Joan Cañellas

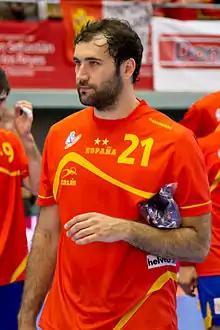
Cañellas with Spain in 2013

Joan Cañellas Reixach (born 30 September 1986) is a Spanish former handball player.